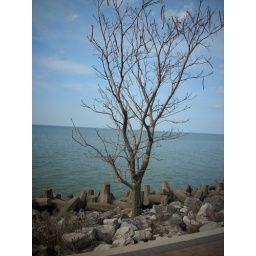
Stunning landcape of this barren tree in the rocks that form the border around Edgewater Park...